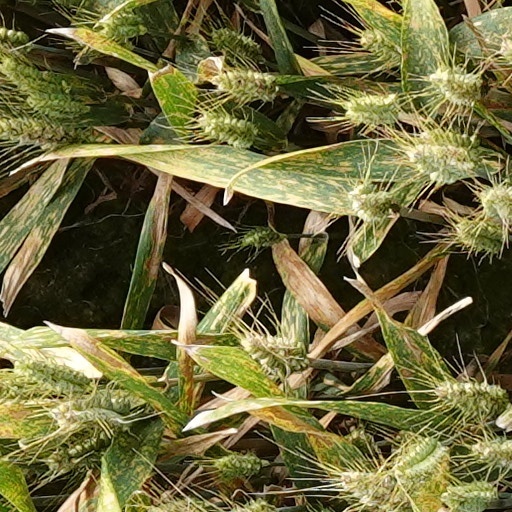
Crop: wheat